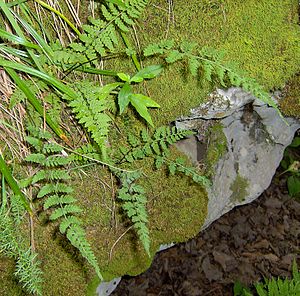
Butbladet frynsebregne
Butbladet frynsebregne er en bregneart, der er hjemmehørende i Appalachia og det østlige Nordamerika.